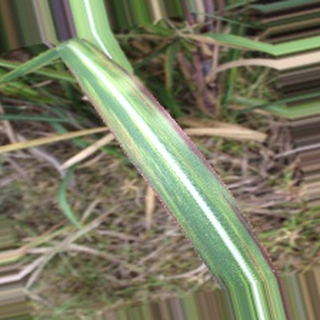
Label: sugarcane_bacterial_blight